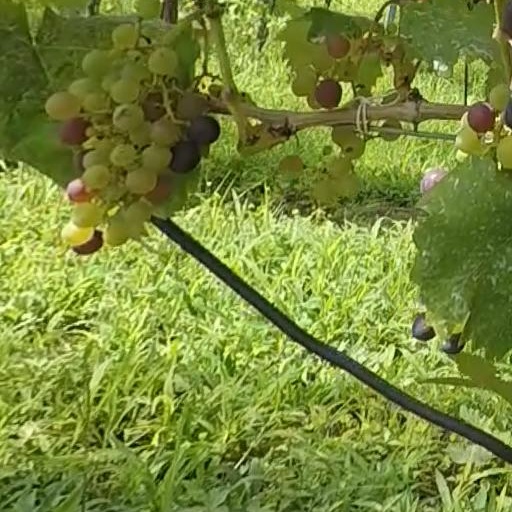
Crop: grape